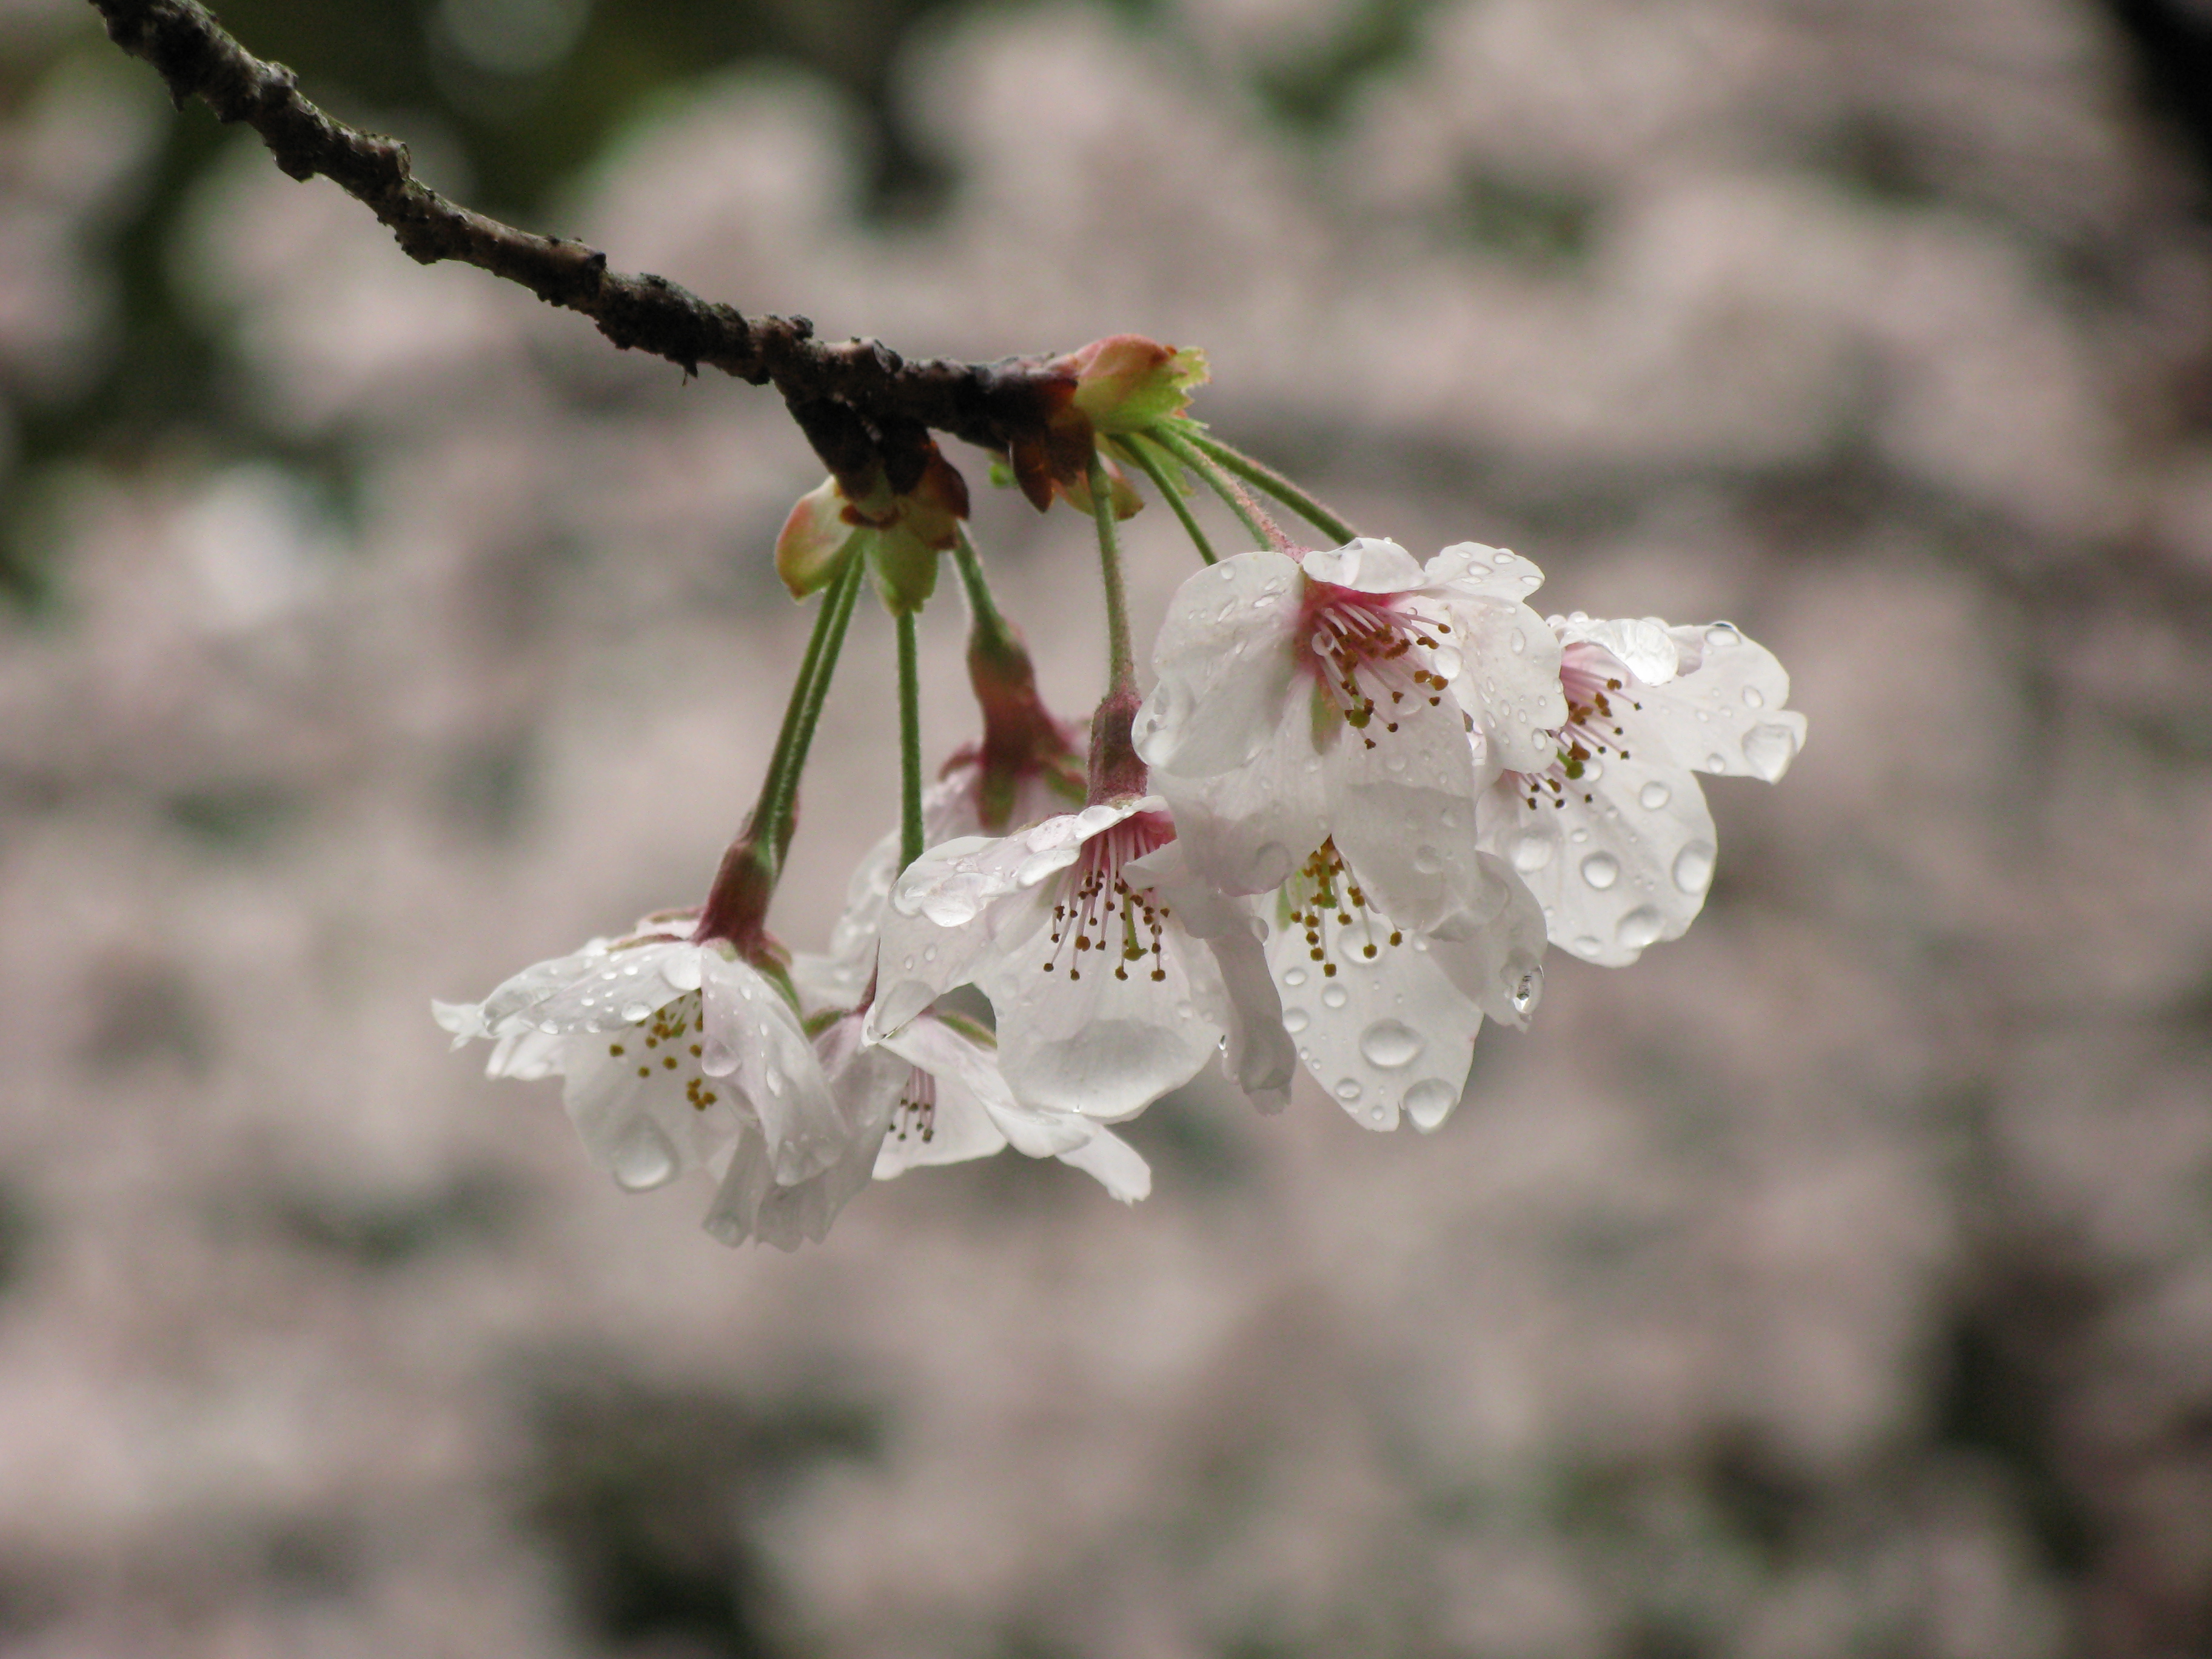
branch, blossom, plant, fruit, flower, petal, food, spring, high, produce, waterdrop, botany, flora, cherry blossom, twig, close up, shrub, sakura, hires, cherry, flowerpicturesnolimits, hi, res, powershotg7, canong7, macro photography, flowering plant, land plant